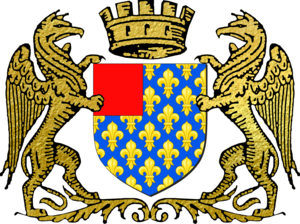
Ancienne armoirie de la ville de Thouars (reproduction)